Cold Cave

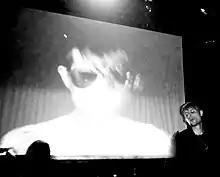
Eisold performing as Cold Cave in 2013

On February 21, 2013, Eisold announced that Justin Benoit, a former live contributor to Cold Cave, had died.